Sar e Aam

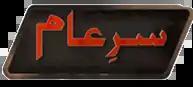

Sar e Aam is a Pakistani Urdu-language live investigative crime television show, aired on ARY News and hosted by Iqrar Ul Hassan.